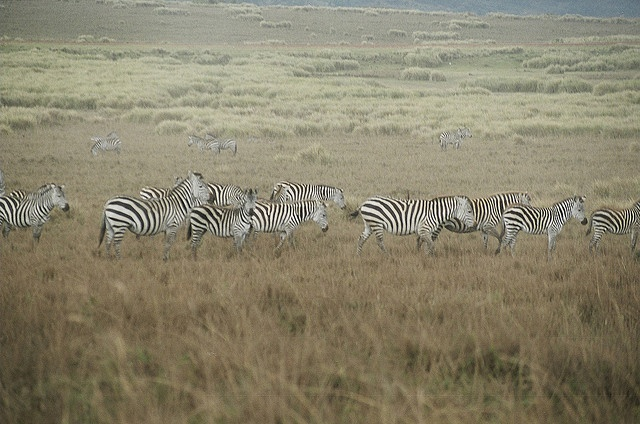
The herd of zebra are walking along the brown grass.
A heard of zebras graze on the brown grass.
Group of zebras grazing in dry grassy plain.
Herd of zebras walking in field of tall grasses.
Several zebras milling about in a field of tall grass.